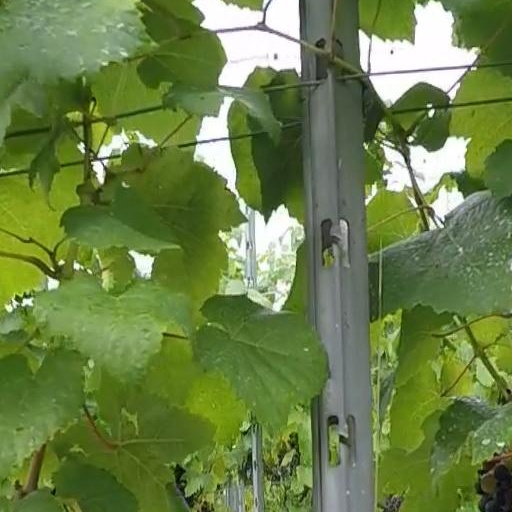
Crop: grape